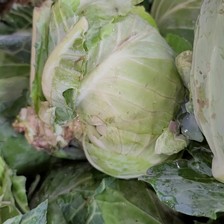
Label: others